Pan-Christianity

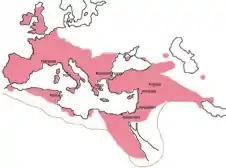
Christendom by A.D. 600 after its spread to Africa and Europe from the Middle East. Ethiopia and the Indian Malabar Coast not pictured.

In the Middle Ages, efforts were made in order to establish a single Christian state of Pan-Christianity by uniting the countries within Christendom. Christian nationalism may have played a role in this era in which Christians felt the impulse to recover lands in which Christianity flourished. After the rise of Islam, certain parts of North Africa, East Asia, Southern Europe, Central Asia, and the Middle East lost Christian control. In response, Christians across national borders mobilized militarily and a "wave of Christian reconquest achieved the recovery of Spain, Portugal, and southern Italy, but was unable to recover North Africa nor—from a Christian point of view, most painful of all—the Holy Land of Christendom."